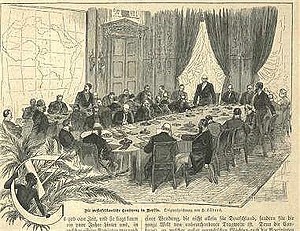
Berlinkonferencen (1884-85)
Berlinkonferencen, 1885
Berlinkonferencen i 1884-85 regulerede europæisk kolonisering og handel i Afrika.